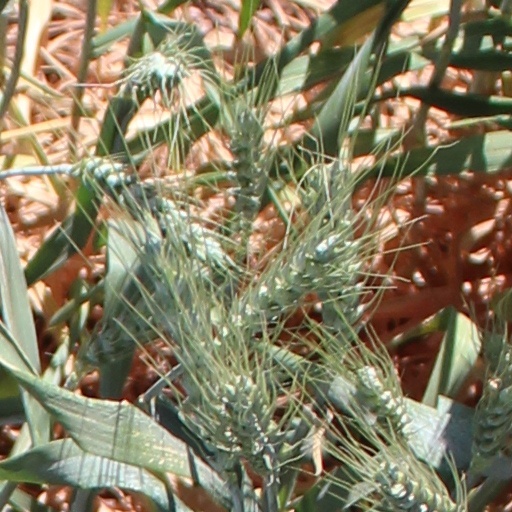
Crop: wheat